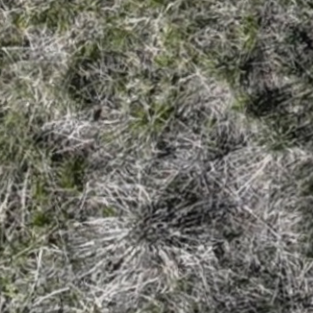
Month: may